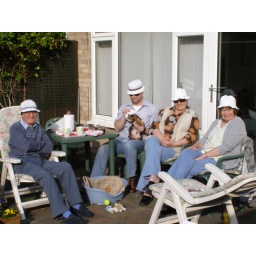
white hat gang, men in white coats around the corner!